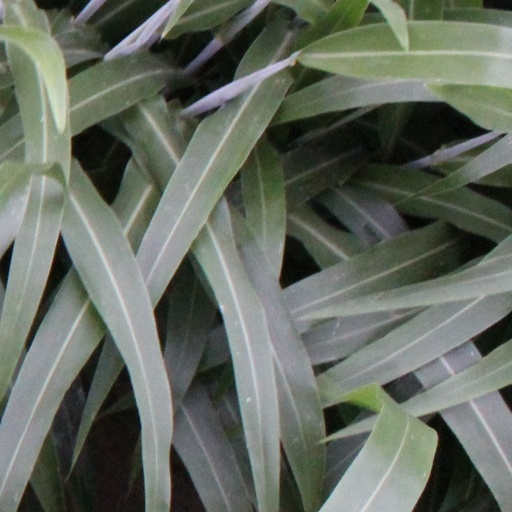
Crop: sorghum